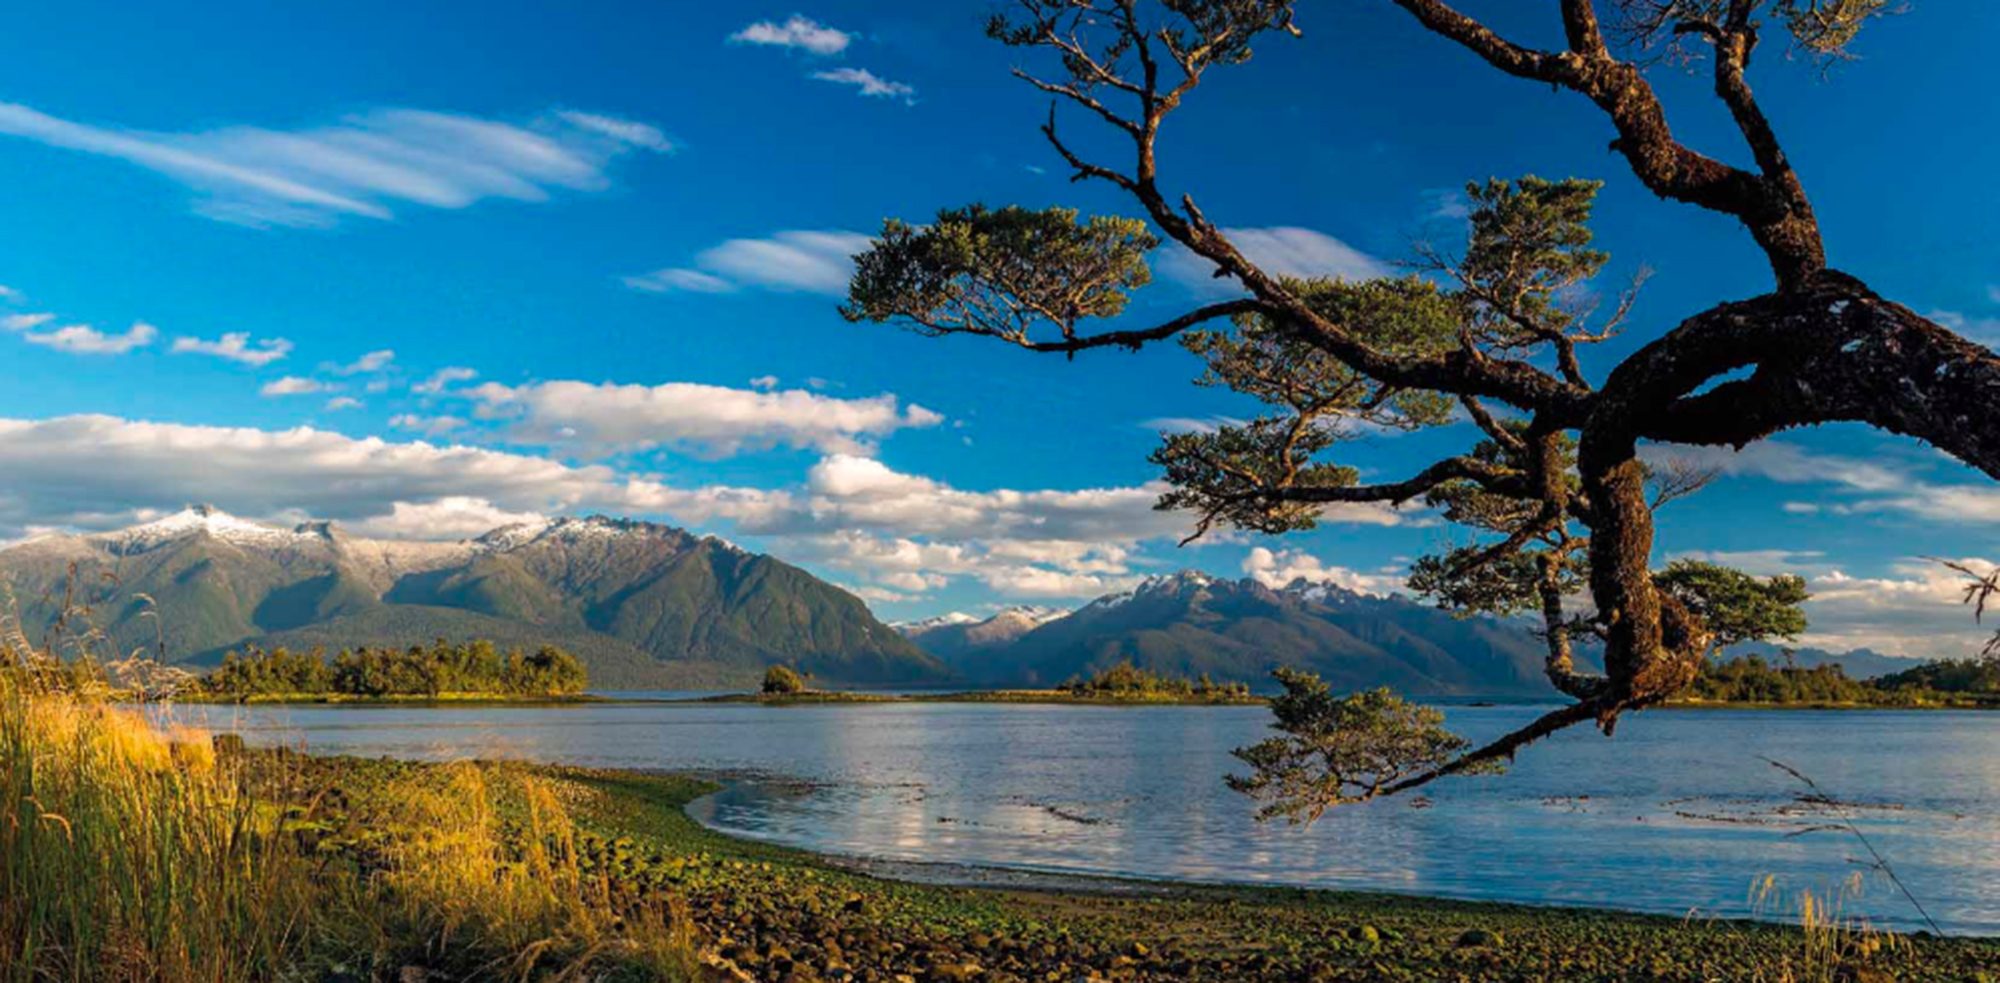
water, nature, natural landscape, body of water, sky, tree, lake, lake district, wilderness, mountain, loch, natural environment, reflection, highland, landscape, mountain range, cloud, fell, reservoir, woody plant, national park, tarn, shore, branch, hill, river, plant, bank, fjord, inlet, sound, alps, wildlife, tourism, sea, glacial lake, coast, lagoon, mount scenery, bay